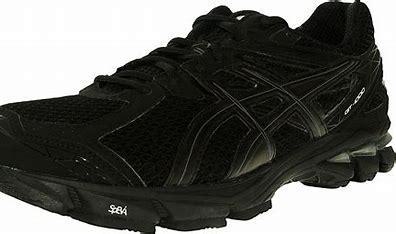
Brand: Asics
Model: 100